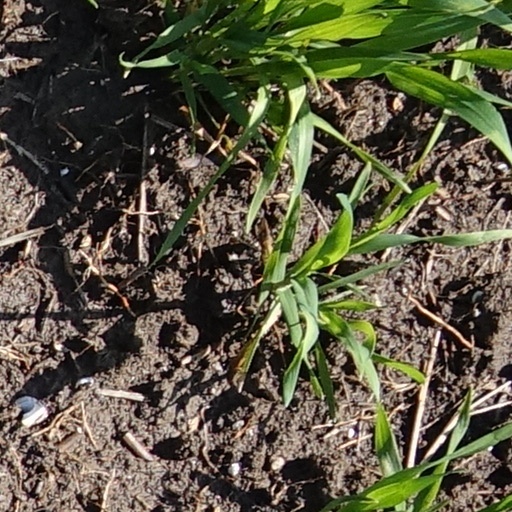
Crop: wheat